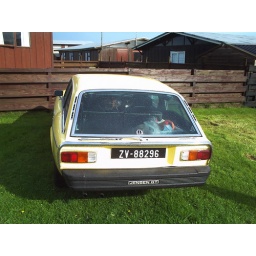
yellow jensen gt by my house